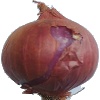
Label: Onion Red 1